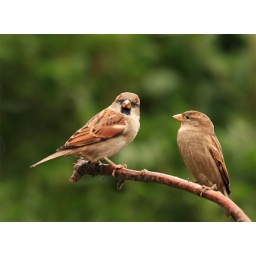
male and female sparrow taken in my garden south yorkshire uk